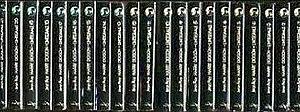
Intégrale (Néo) Harry Dickson 21 tomes.
Harry Dickson est un personnage de roman policier fantastique recréé par Jean Ray à partir d'une série policière néerlandaise.
Les Nouvelles Éditions Oswald sont une maison d'édition créée dans les années 1980, spécialisée dans la littérature populaire au sein de plusieurs collections, notamment dans le fantastique et le roman noir. Elles succèdent aux éditions P J Oswald, créées par Pierre-Jean Oswald, qui publiaient notamment des œuvres théâtrales et poétiques, le plus souvent à compte d'auteur.